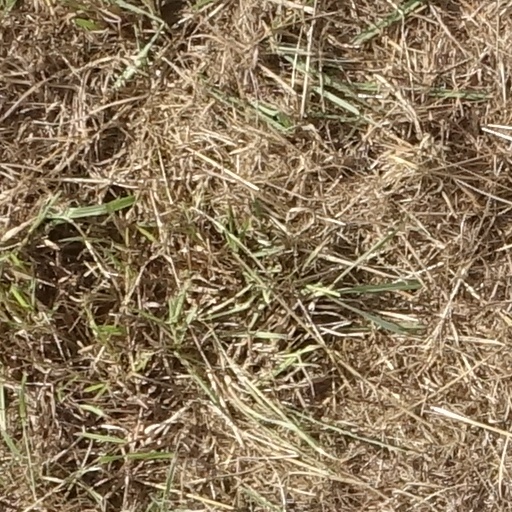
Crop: sorghum